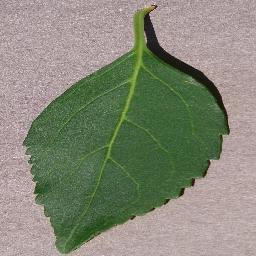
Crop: cherry
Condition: (including_sour)_healthy